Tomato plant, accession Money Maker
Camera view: tilt-top (135 deg); turntable rotation: 270 degrees
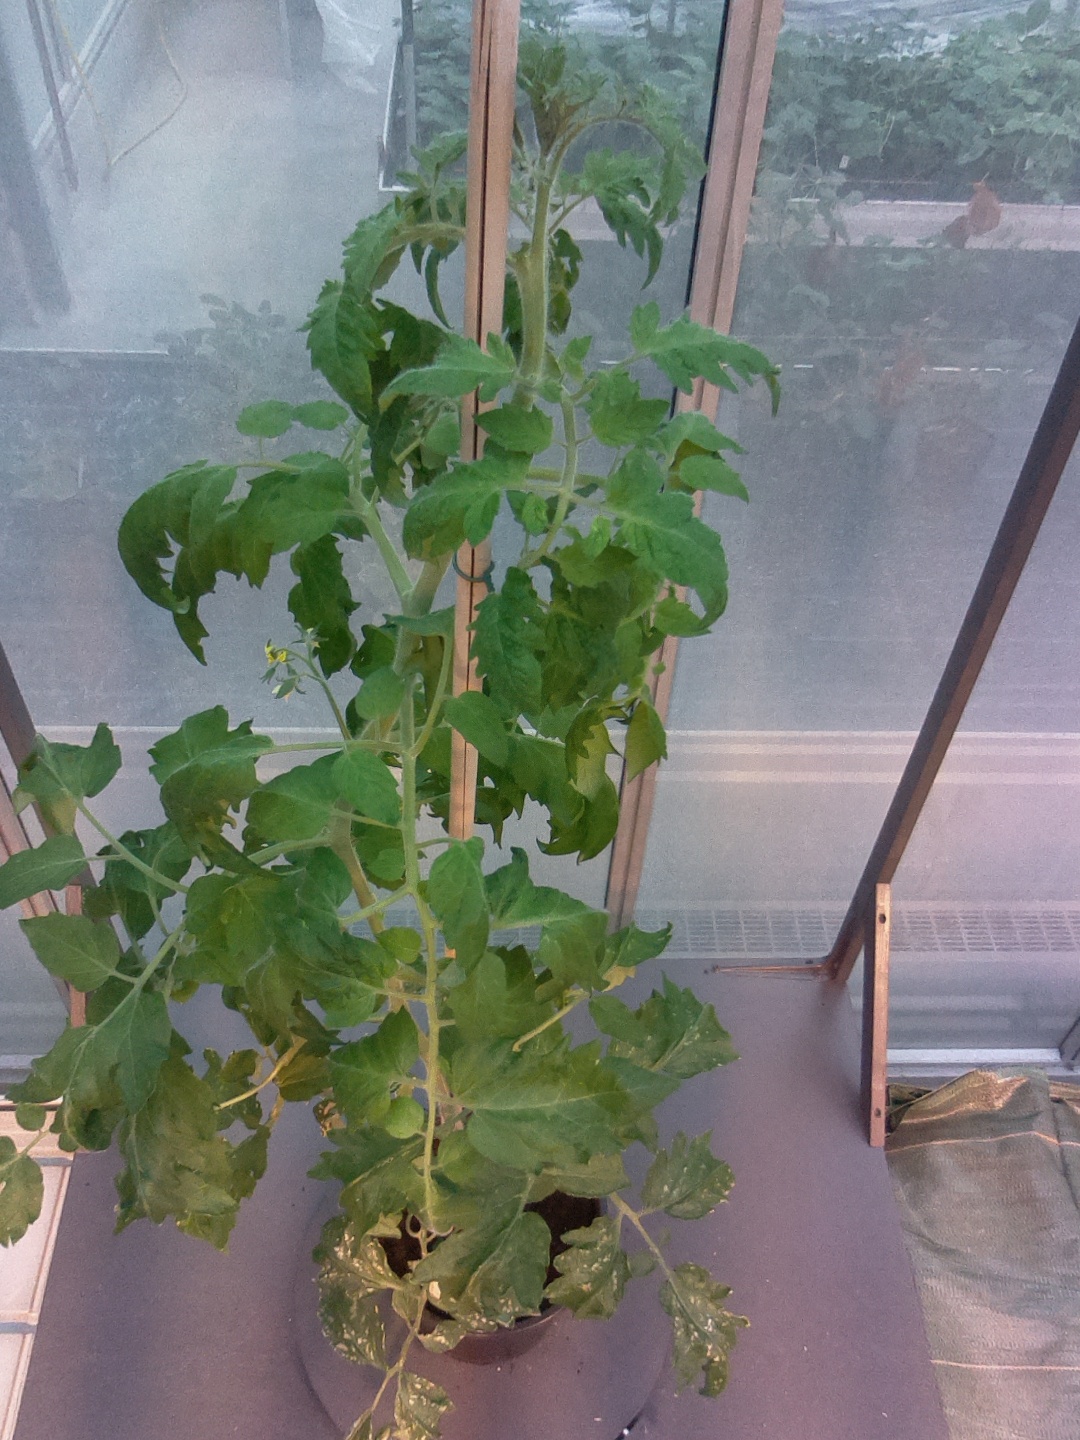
BBCH growth stage 62: 20%-30% of flowers open